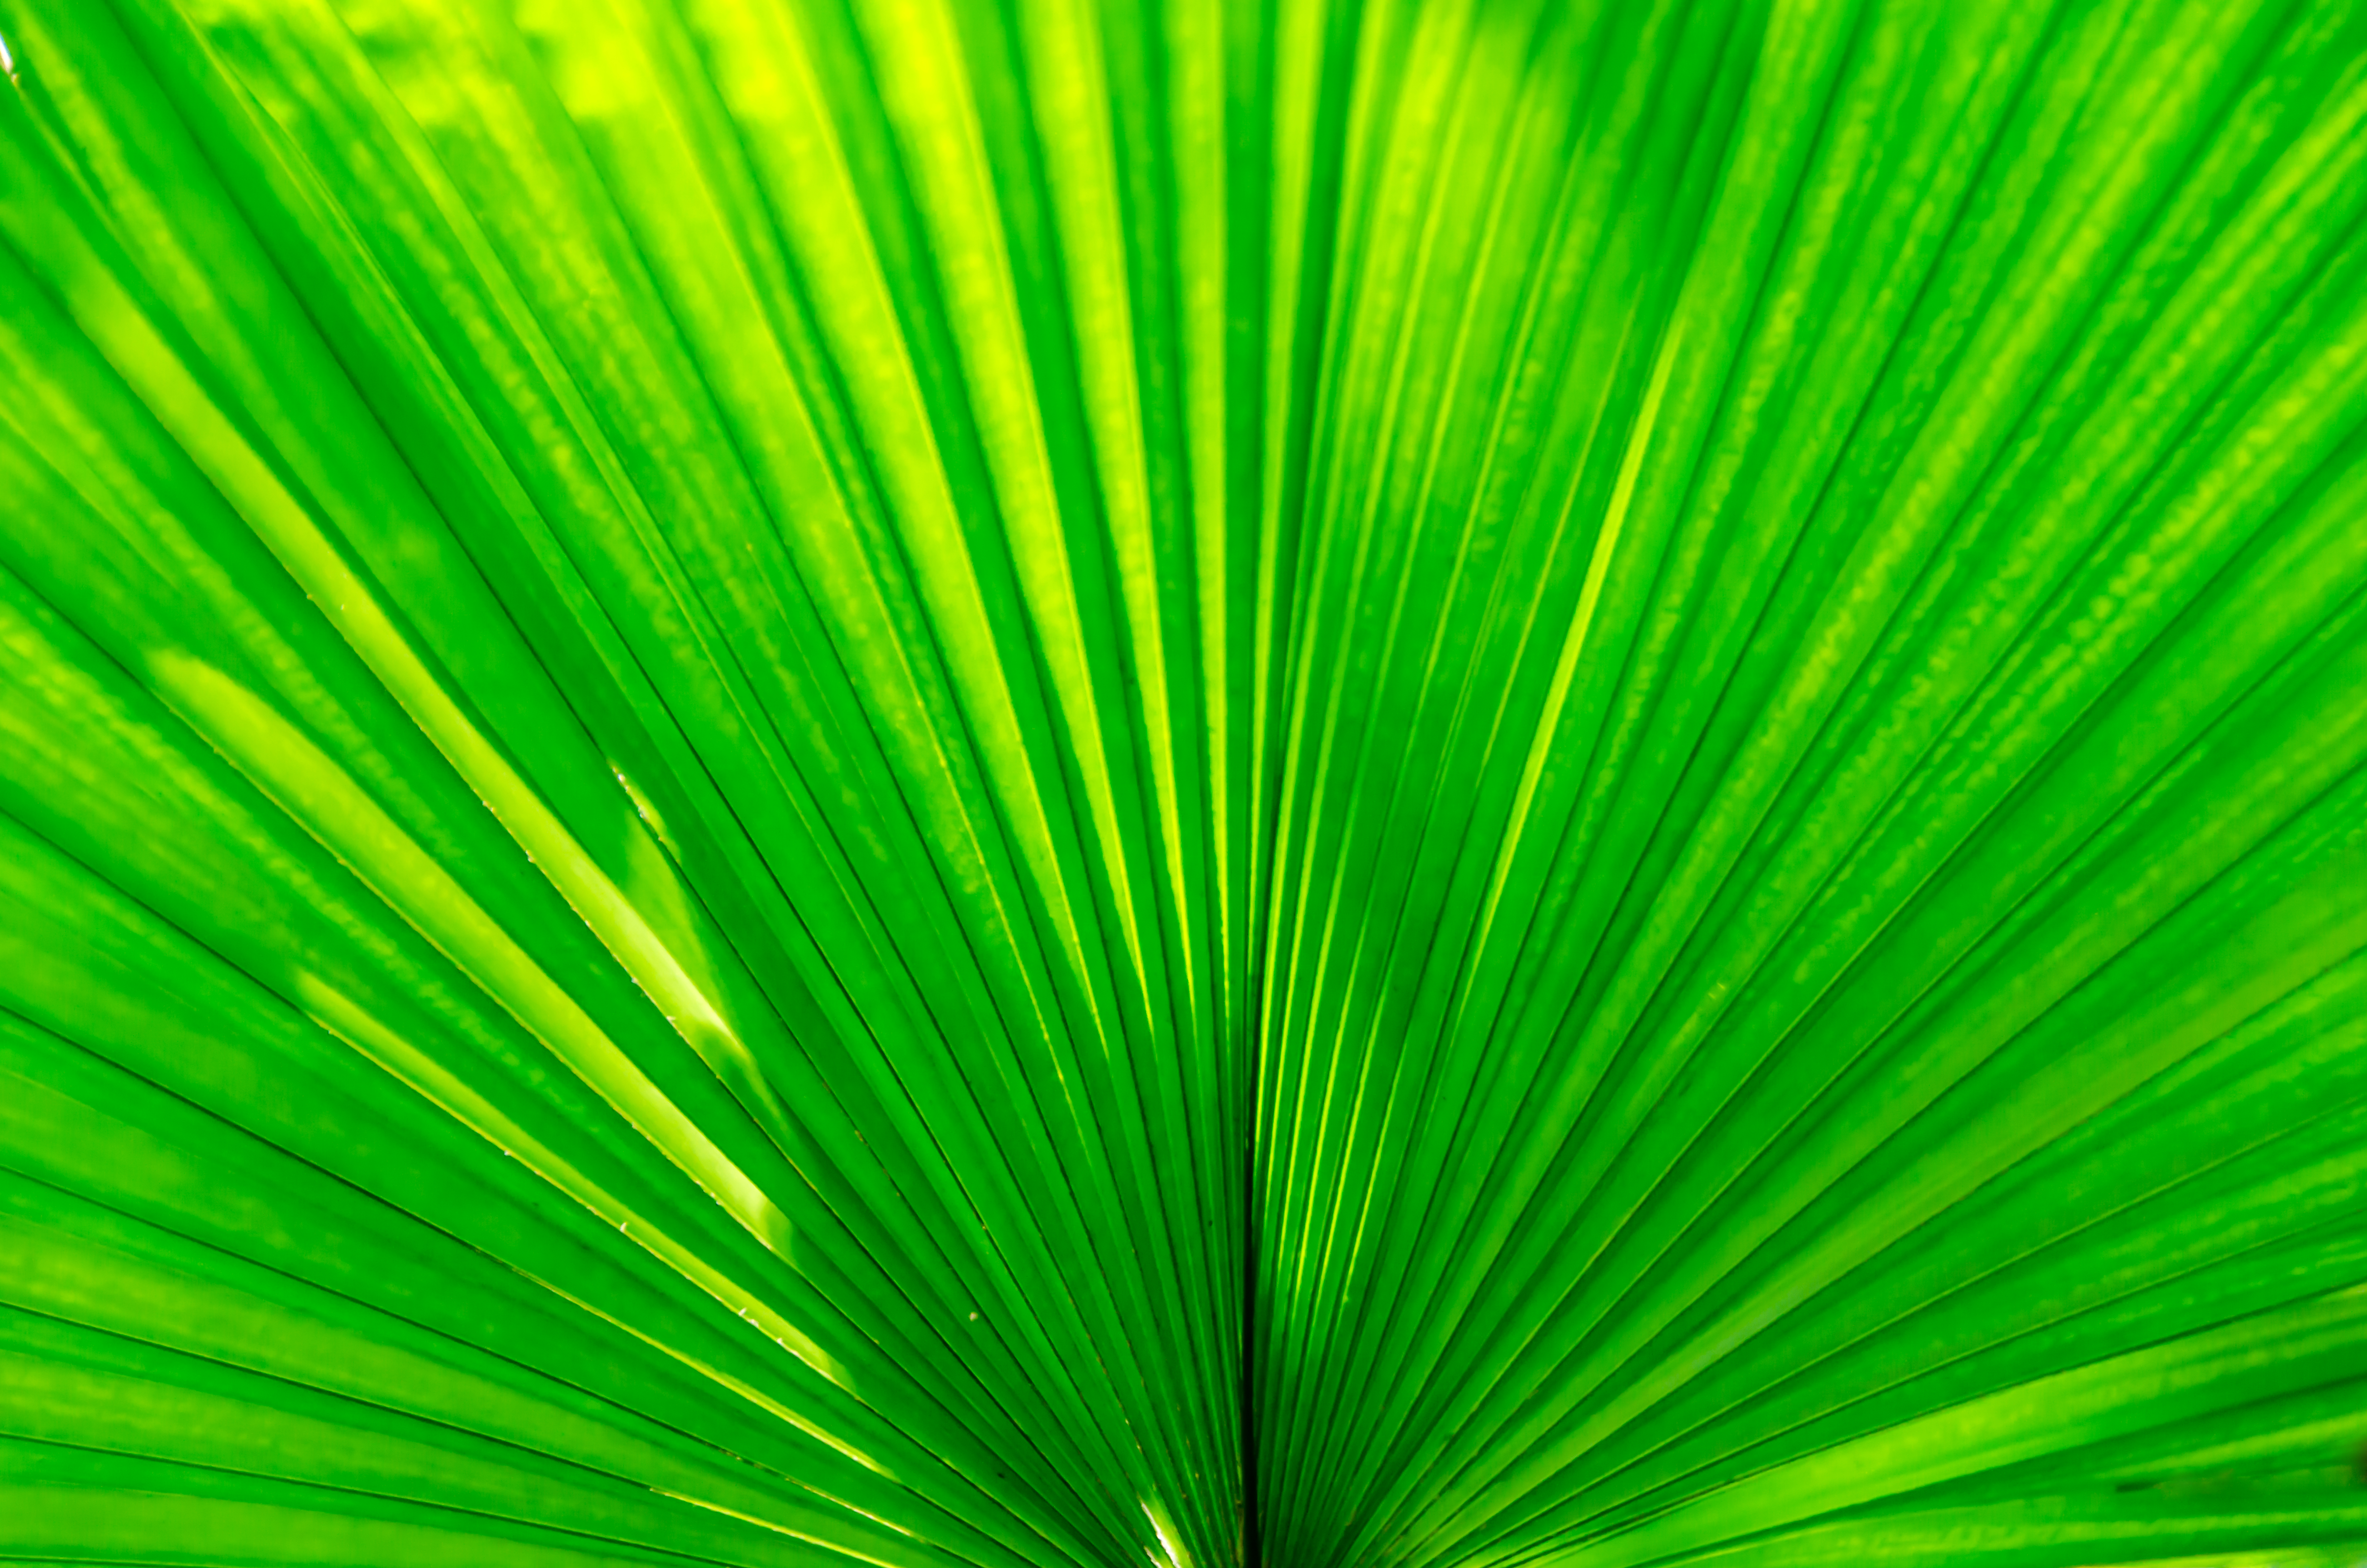
family, green, leaf, plant, botany, arecales, line, tree, close up, terrestrial plant, symmetry, flower, saw palmetto, flowering plant